David Jamison (politician)

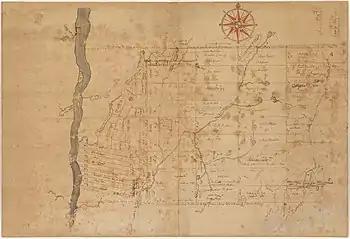
Great Nine Partners Patent.

On April 15, 1691, Jamison was appointed Deputy Secretary and Clerk of the council and began his legal studies. He then served as Clerk of the Court and was part of the group, along with Nicholas Bayard (nephew of Peter Stuyvesant), that tried Jacob Leisler (best known for Leisler's Rebellion following the English Revolution of 1688). In April 1698, when the Earl of Bellomont arrived in New York as Governor, Jamison was dismissed as Clerk. By October 6, 1698, Jamison was admitted to the New York bar and was an active member of the New York Bar Association (which was formed in 1709).